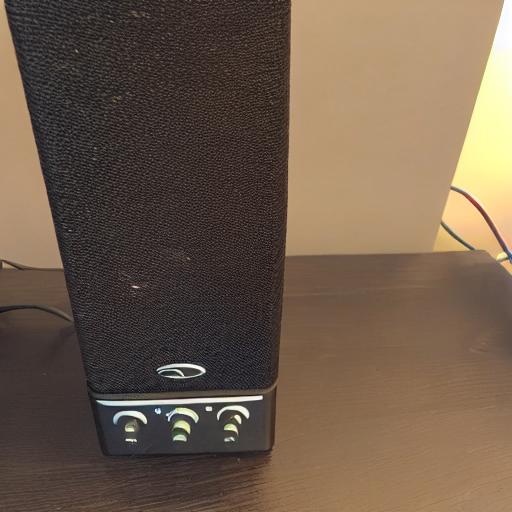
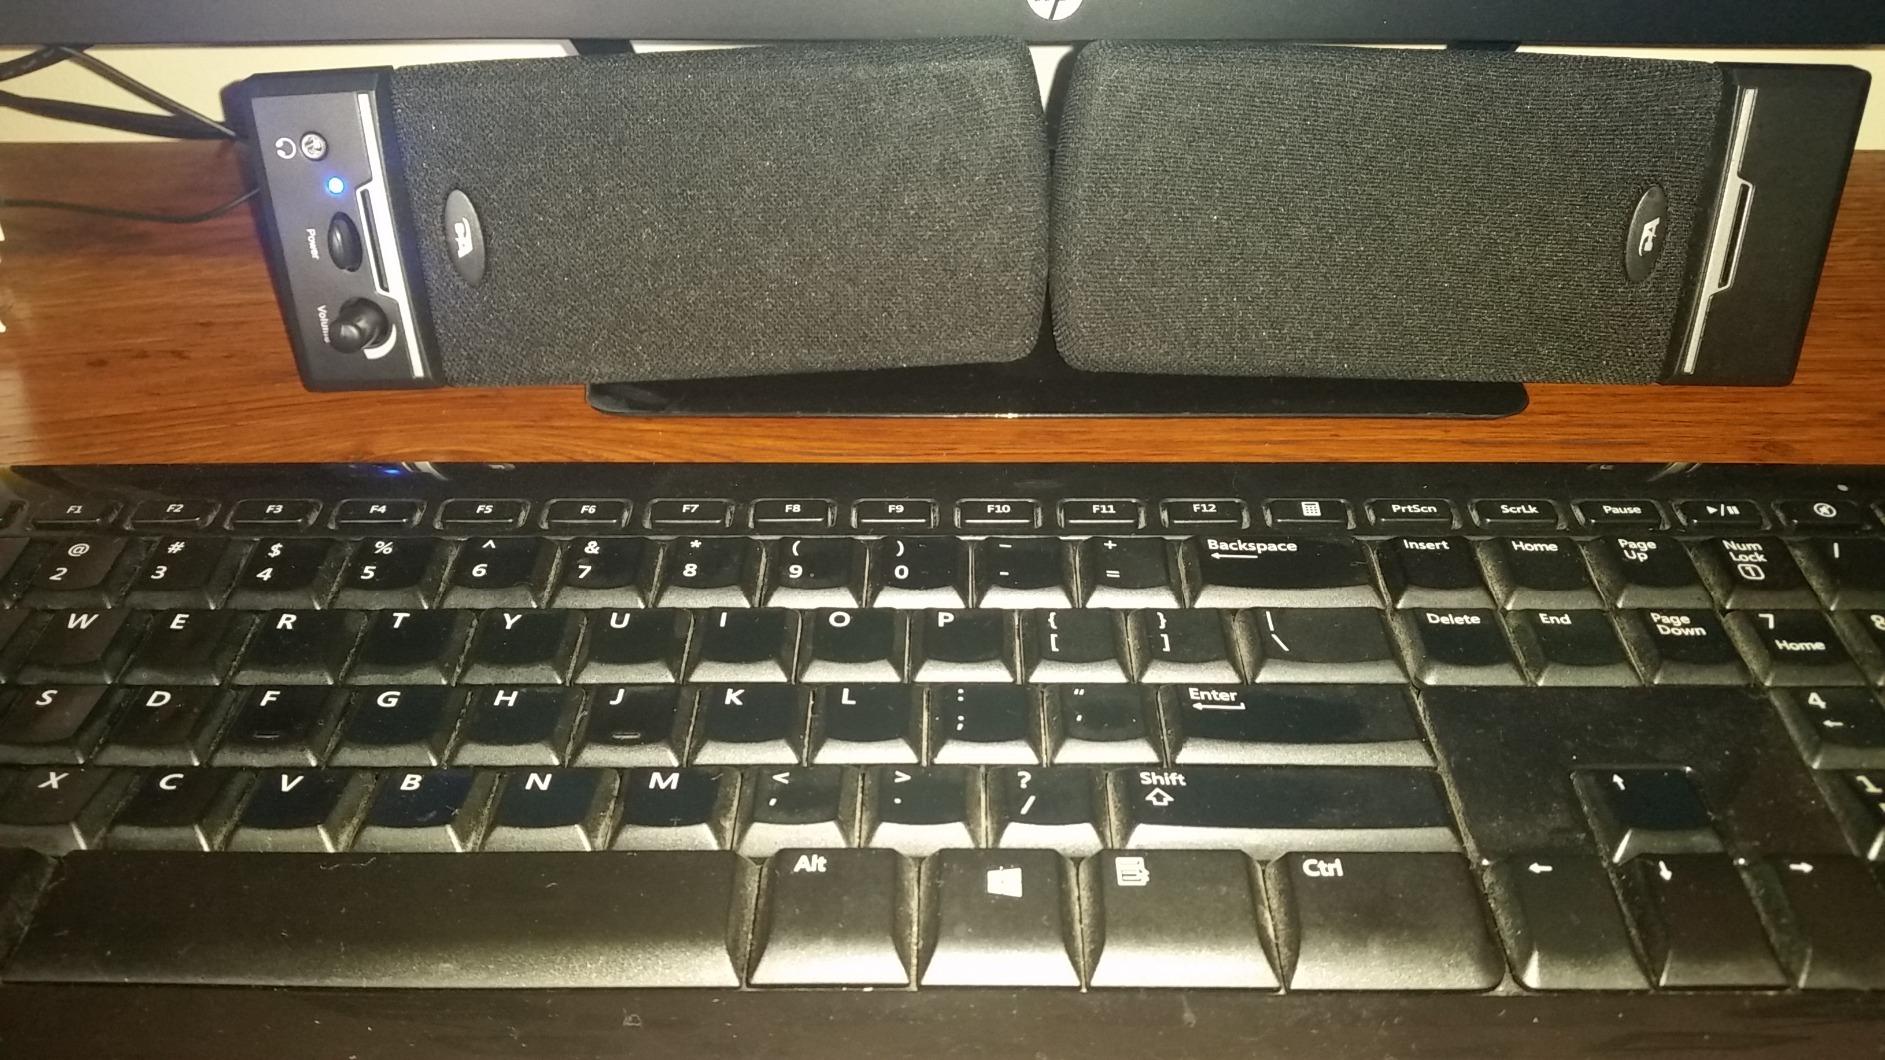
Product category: speaker
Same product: no